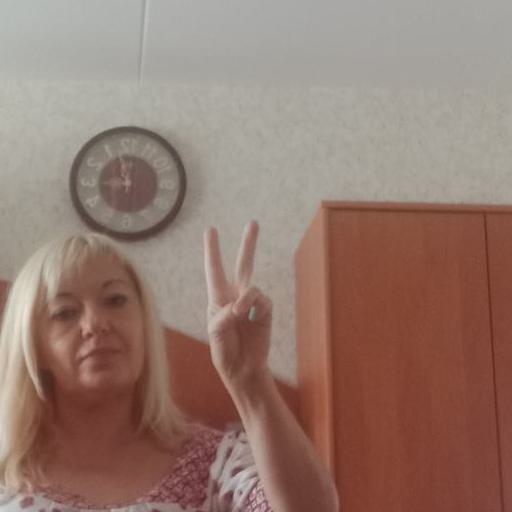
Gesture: peace